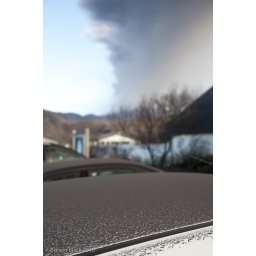
Ash coating my car in Skogar, Iceland - ash cloud in the background as Eyjafjallajoekull continues to erupt.